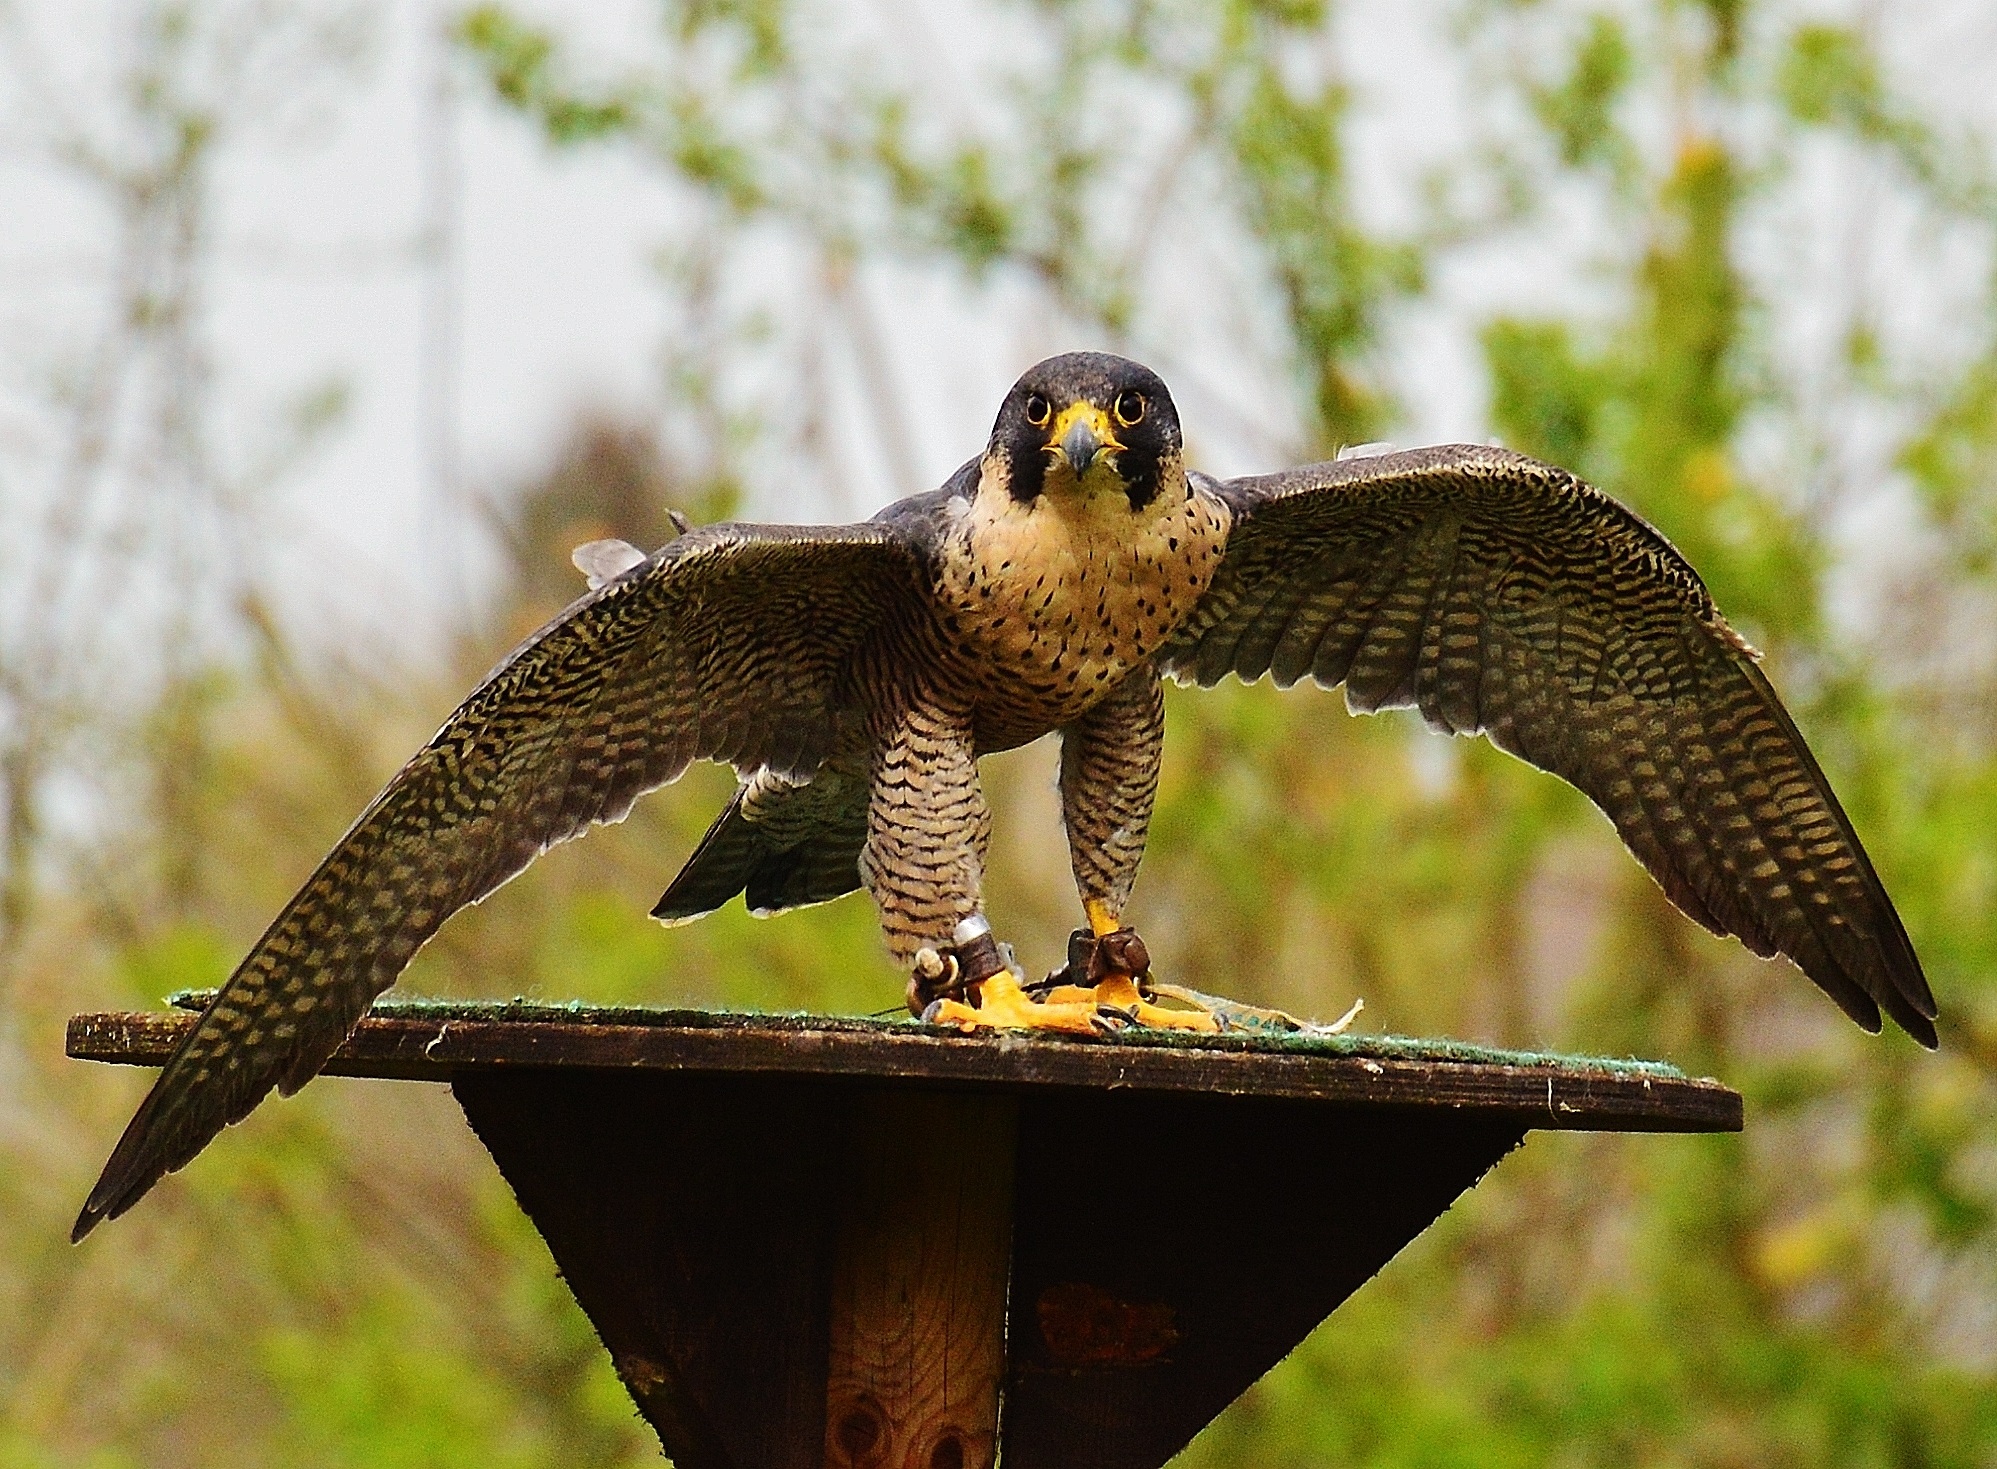
nature, bird, animal, wildlife, beak, hawk, feather, fauna, raptor, plumage, bird of prey, wild animal, vertebrate, bill, falcon, animal world, wildlife photography, wildpark poing, accipitriformes